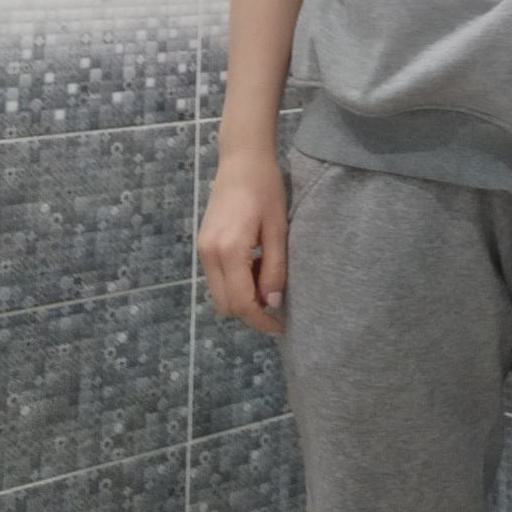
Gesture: no_gesture